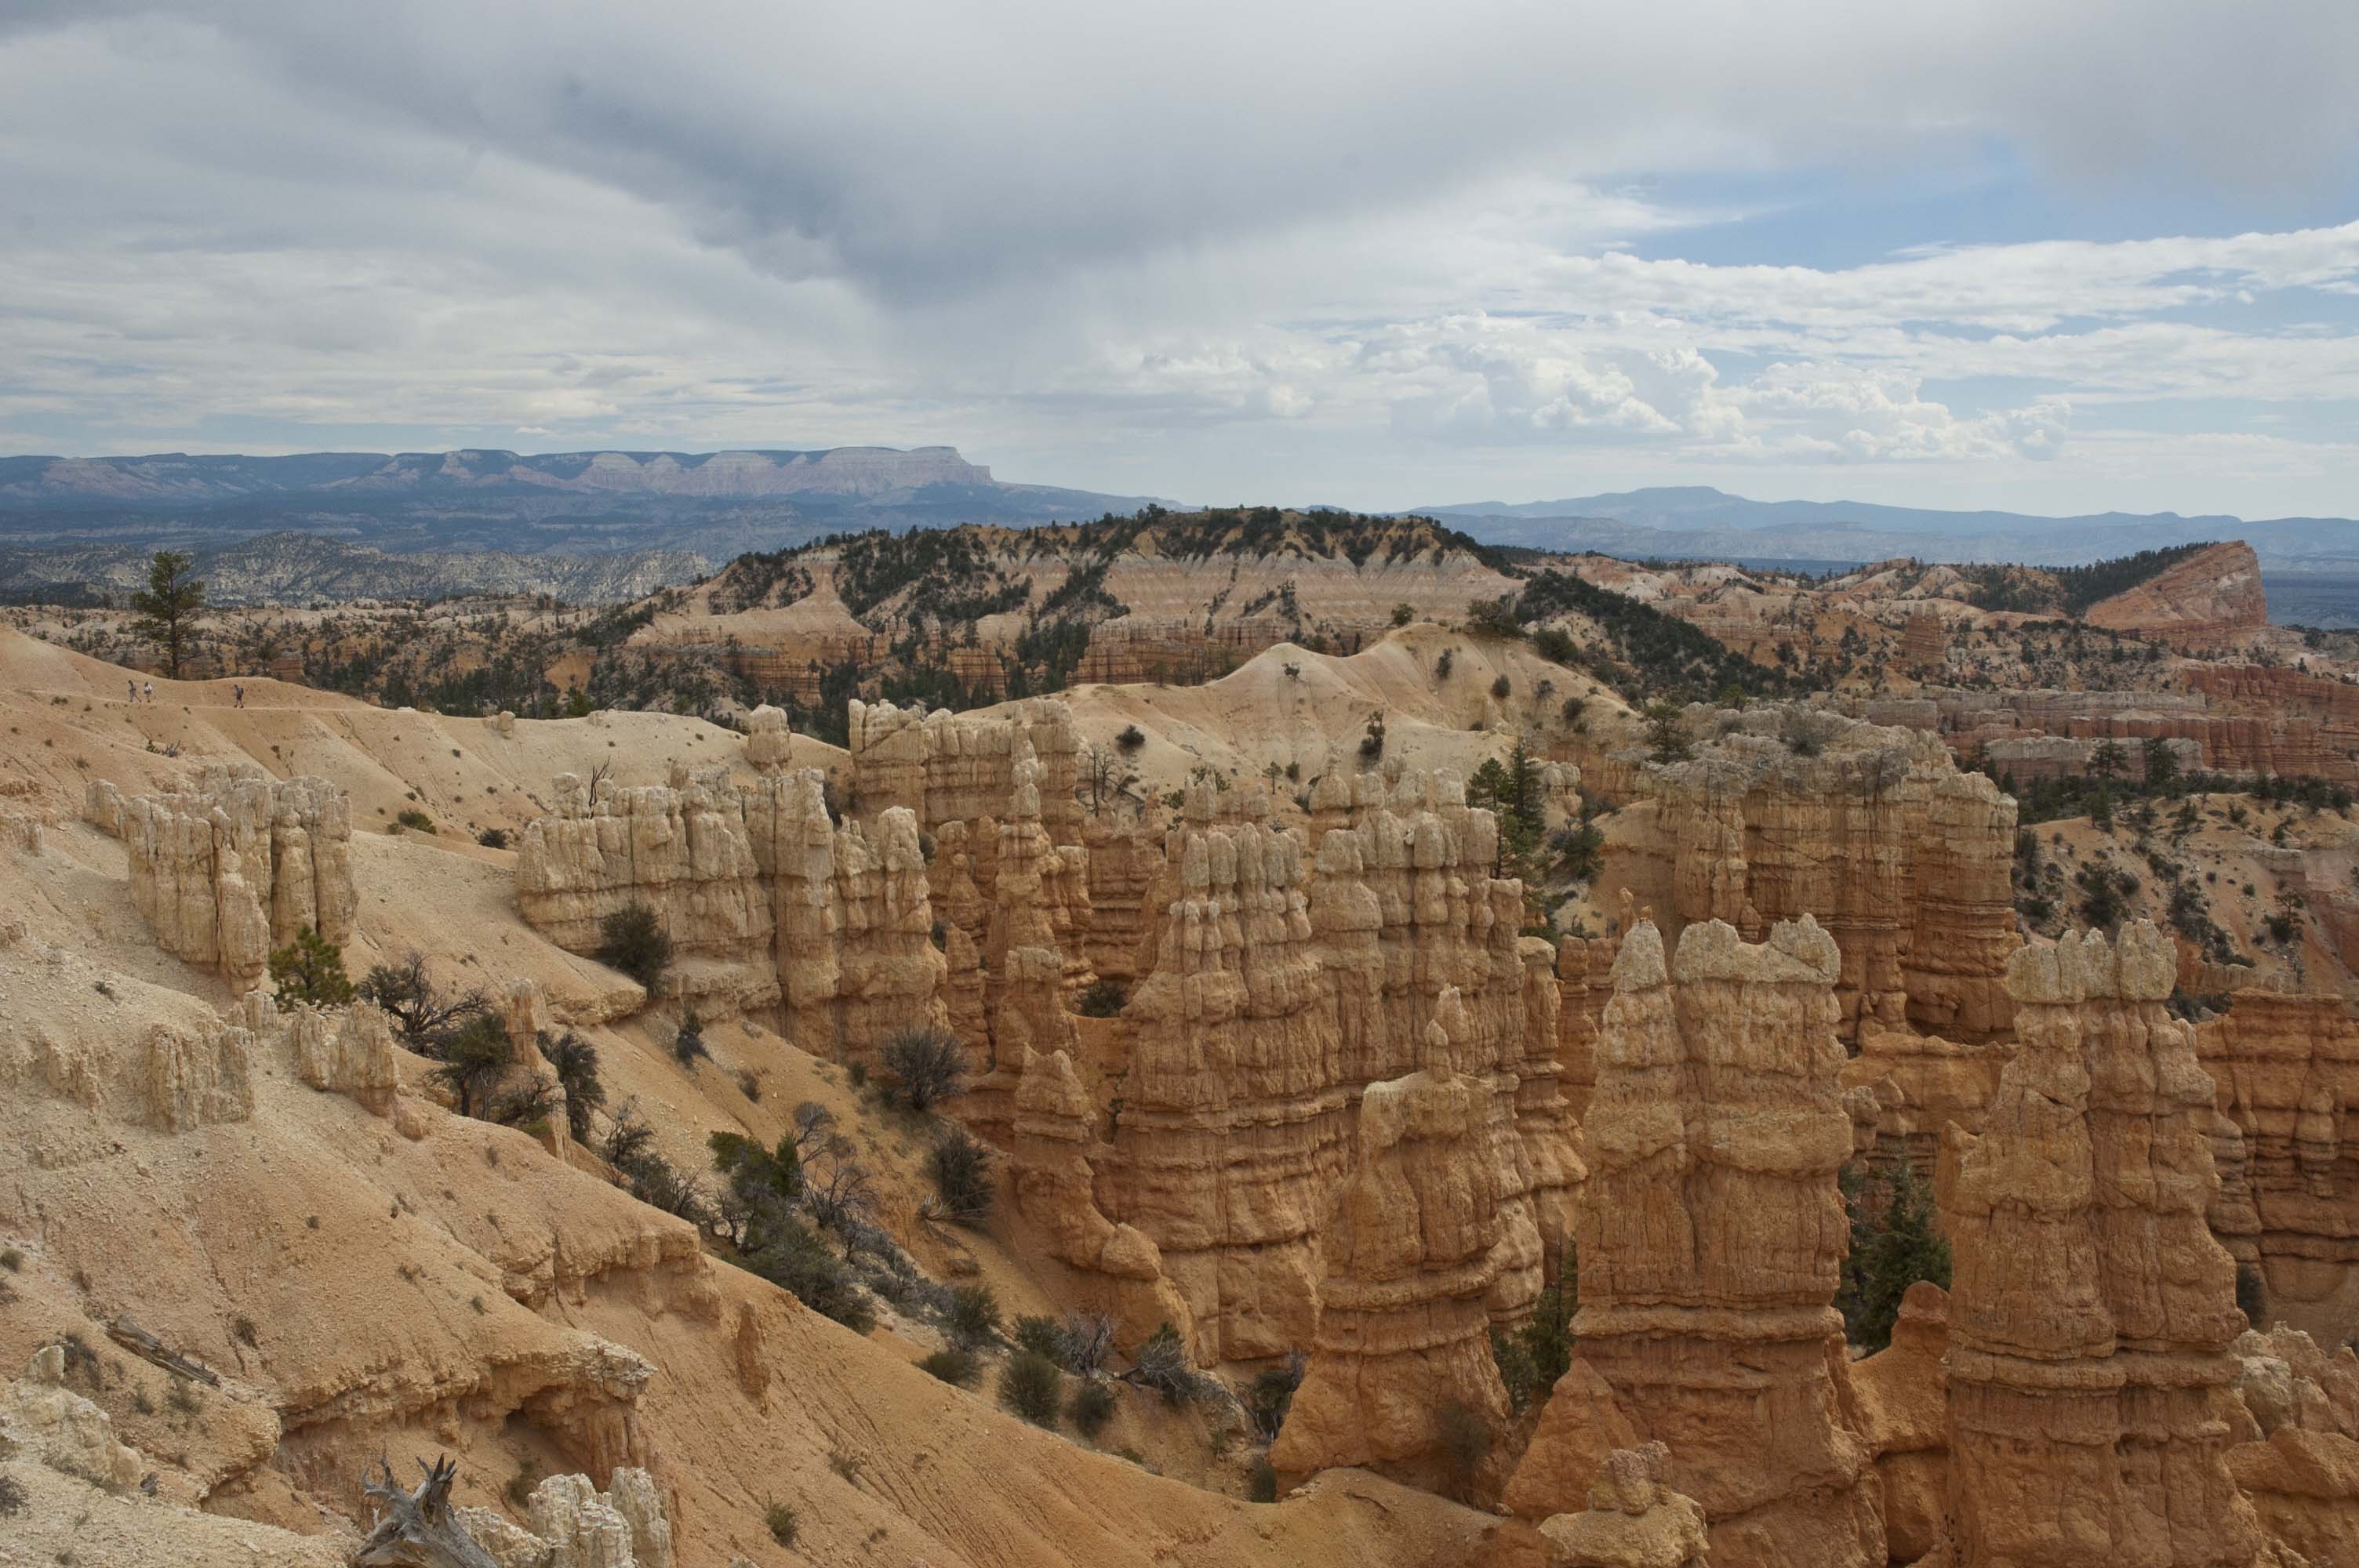
rock, valley, formation, canyon, terrain, national park, geology, badlands, plateau, wadi, rock formations, landform, bryce canyon national park, western landscape, geographical feature